Halvor Olaus Christensen

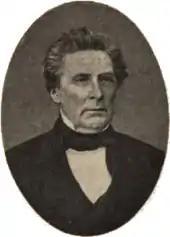
Halvor Olaus Christensen.

He was the son of Christian Christensen Kollerud and father of Thorvald Christian Christensen.